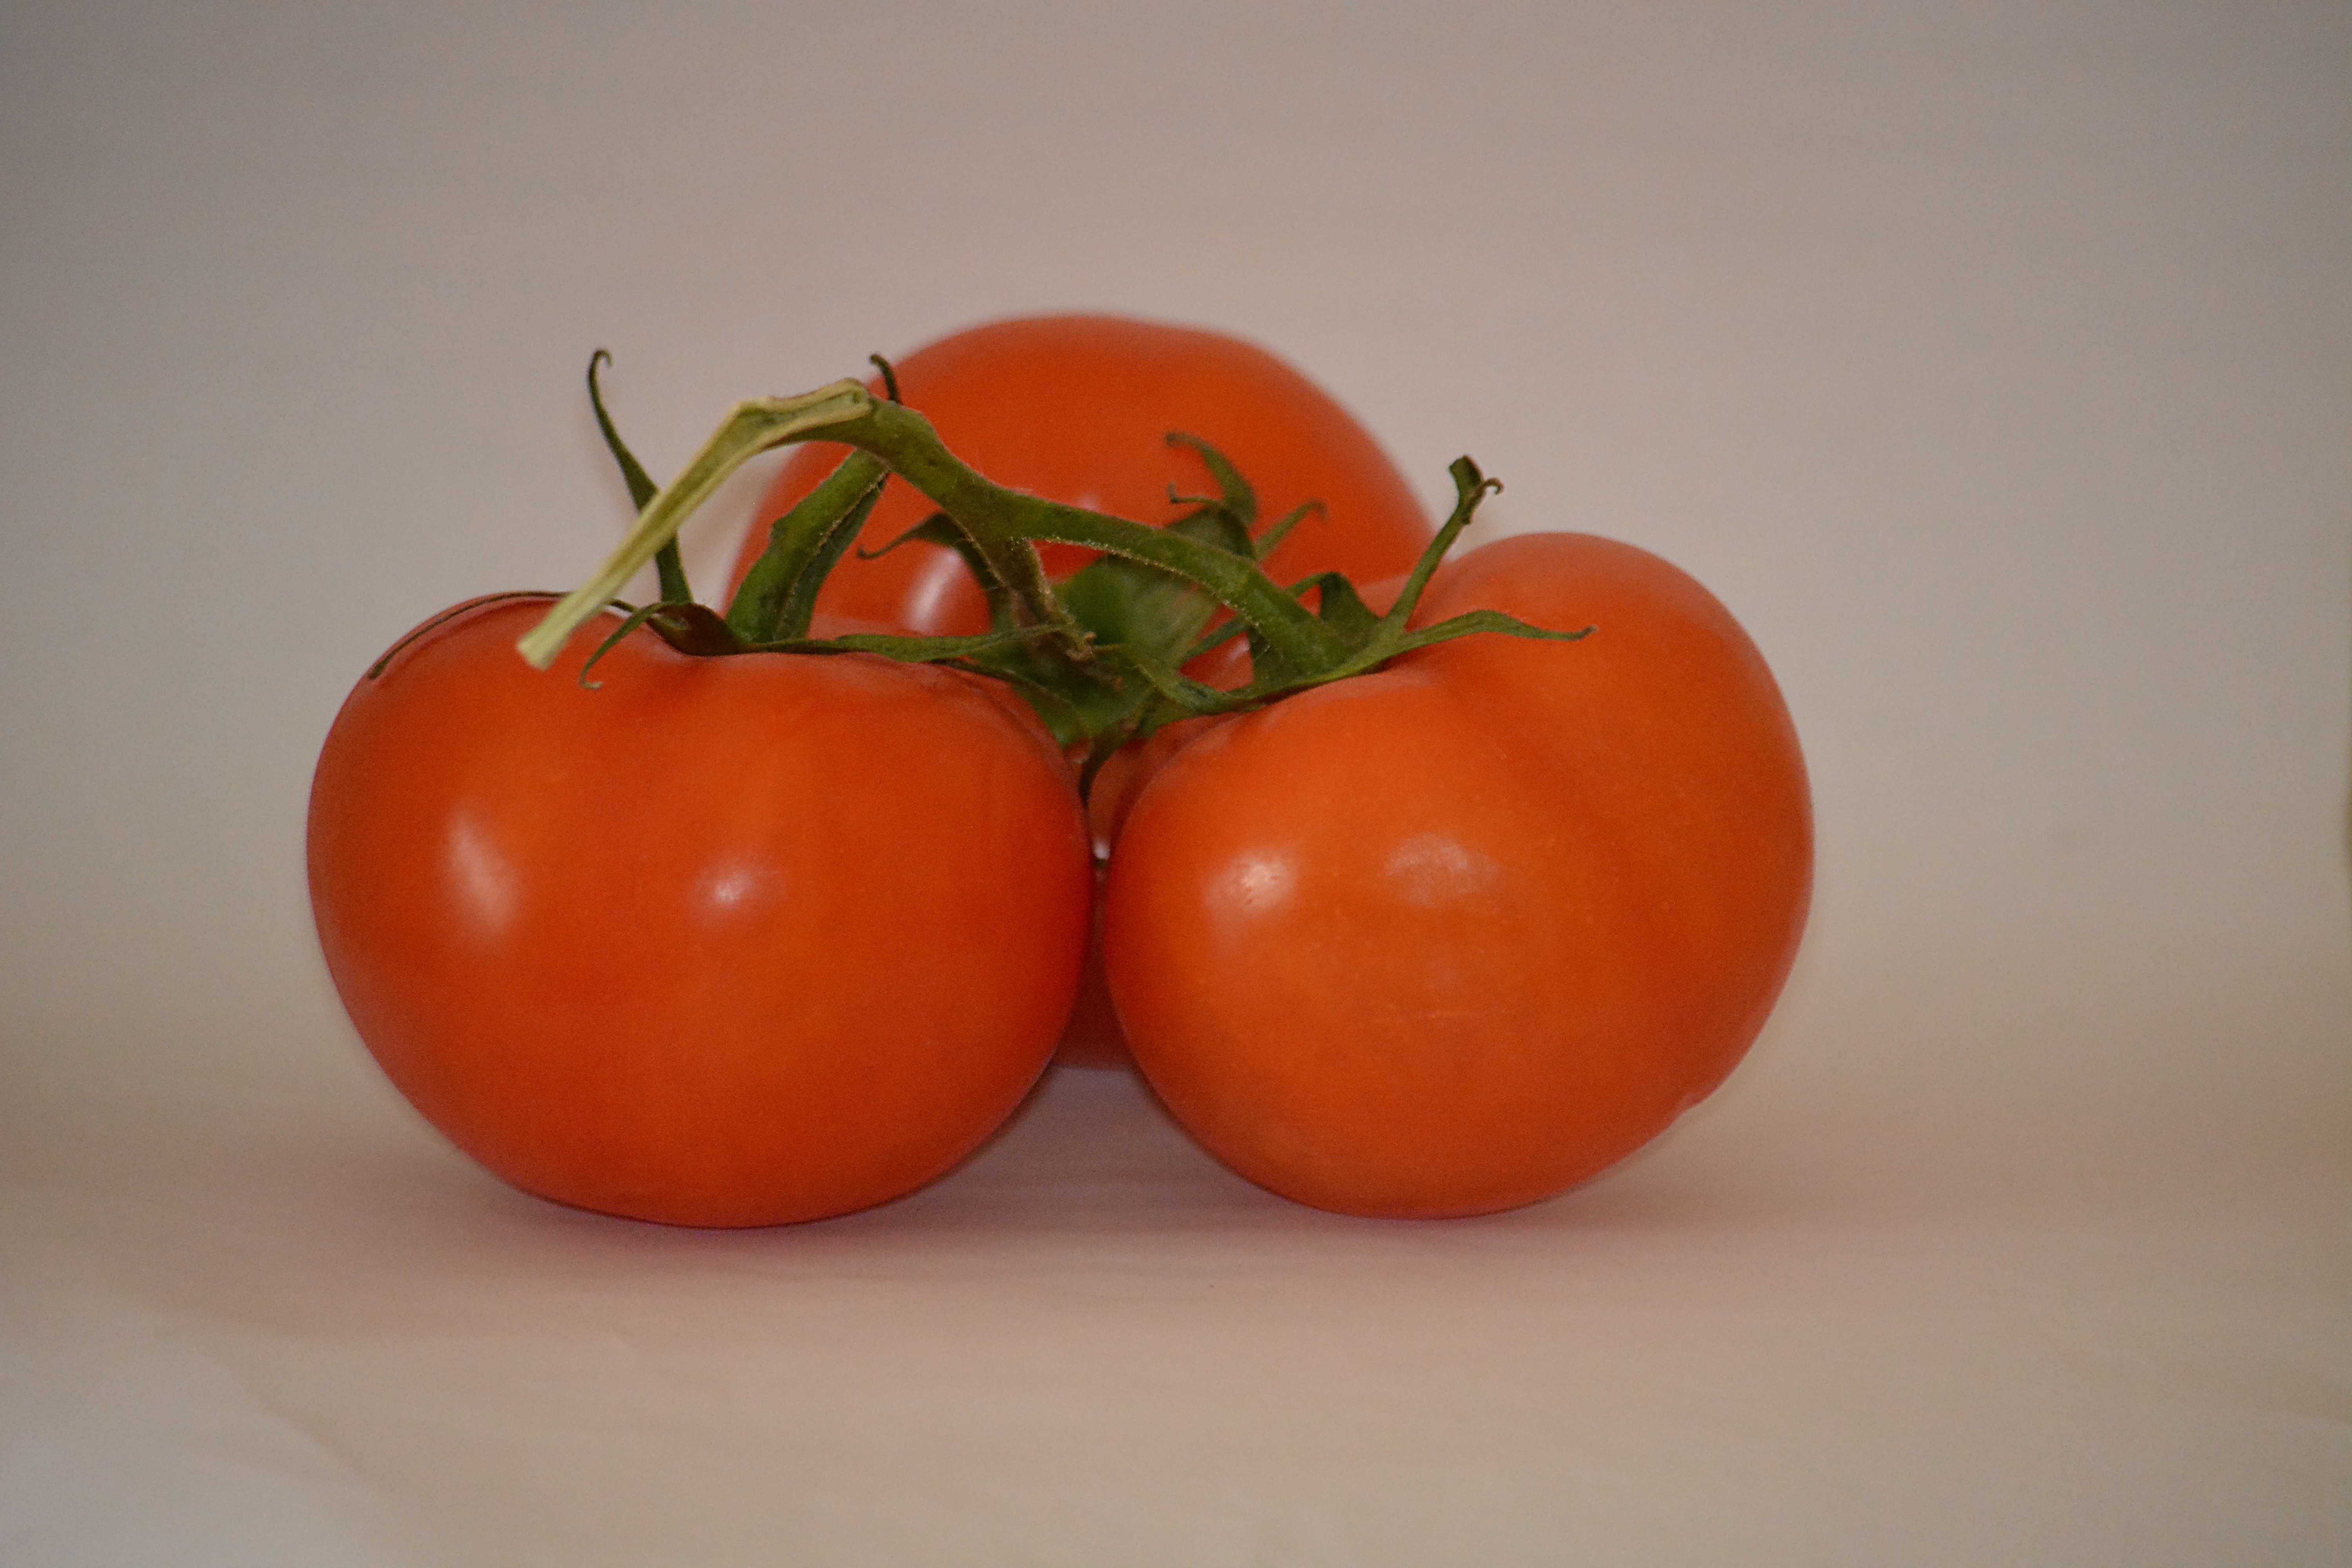
table, nature, plant, fruit, food, salad, red, harvest, produce, vegetable, garden, freshness, tomato, power, tomatoes, persimmon, diospyros, flavor, flowering plant, land plant, potato and tomato genus